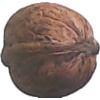
Label: walnut